John Constable

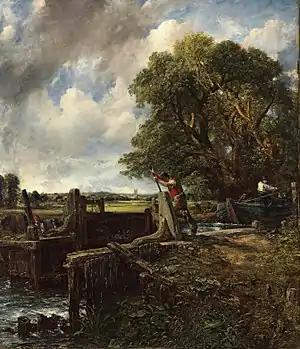
"The Lock" (1824). Private collection.

From 1809, his childhood friendship with Maria Elizabeth Bicknell developed into a deep, mutual love. Their marriage in 1816 when Constable was 40 was opposed by Maria's grandfather, Dr. Rhudde, rector of East Bergholt. He considered the Constables his social inferiors and threatened Maria with disinheritance. Maria's father, Charles Bicknell, solicitor to George IV and the Admiralty, was reluctant to see Maria throw away her inheritance. Maria pointed out to John that a penniless marriage would detract from any chances he had of making a career in painting. Golding and Ann Constable, while approving the match, held out no prospect of supporting the marriage until Constable was financially secure. After they died in quick succession, Constable inherited a fifth share in the family business.